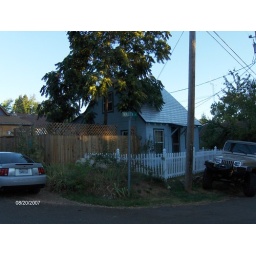
Dad's house in Georgetown, CA. Note the white picket fence. Aug 07